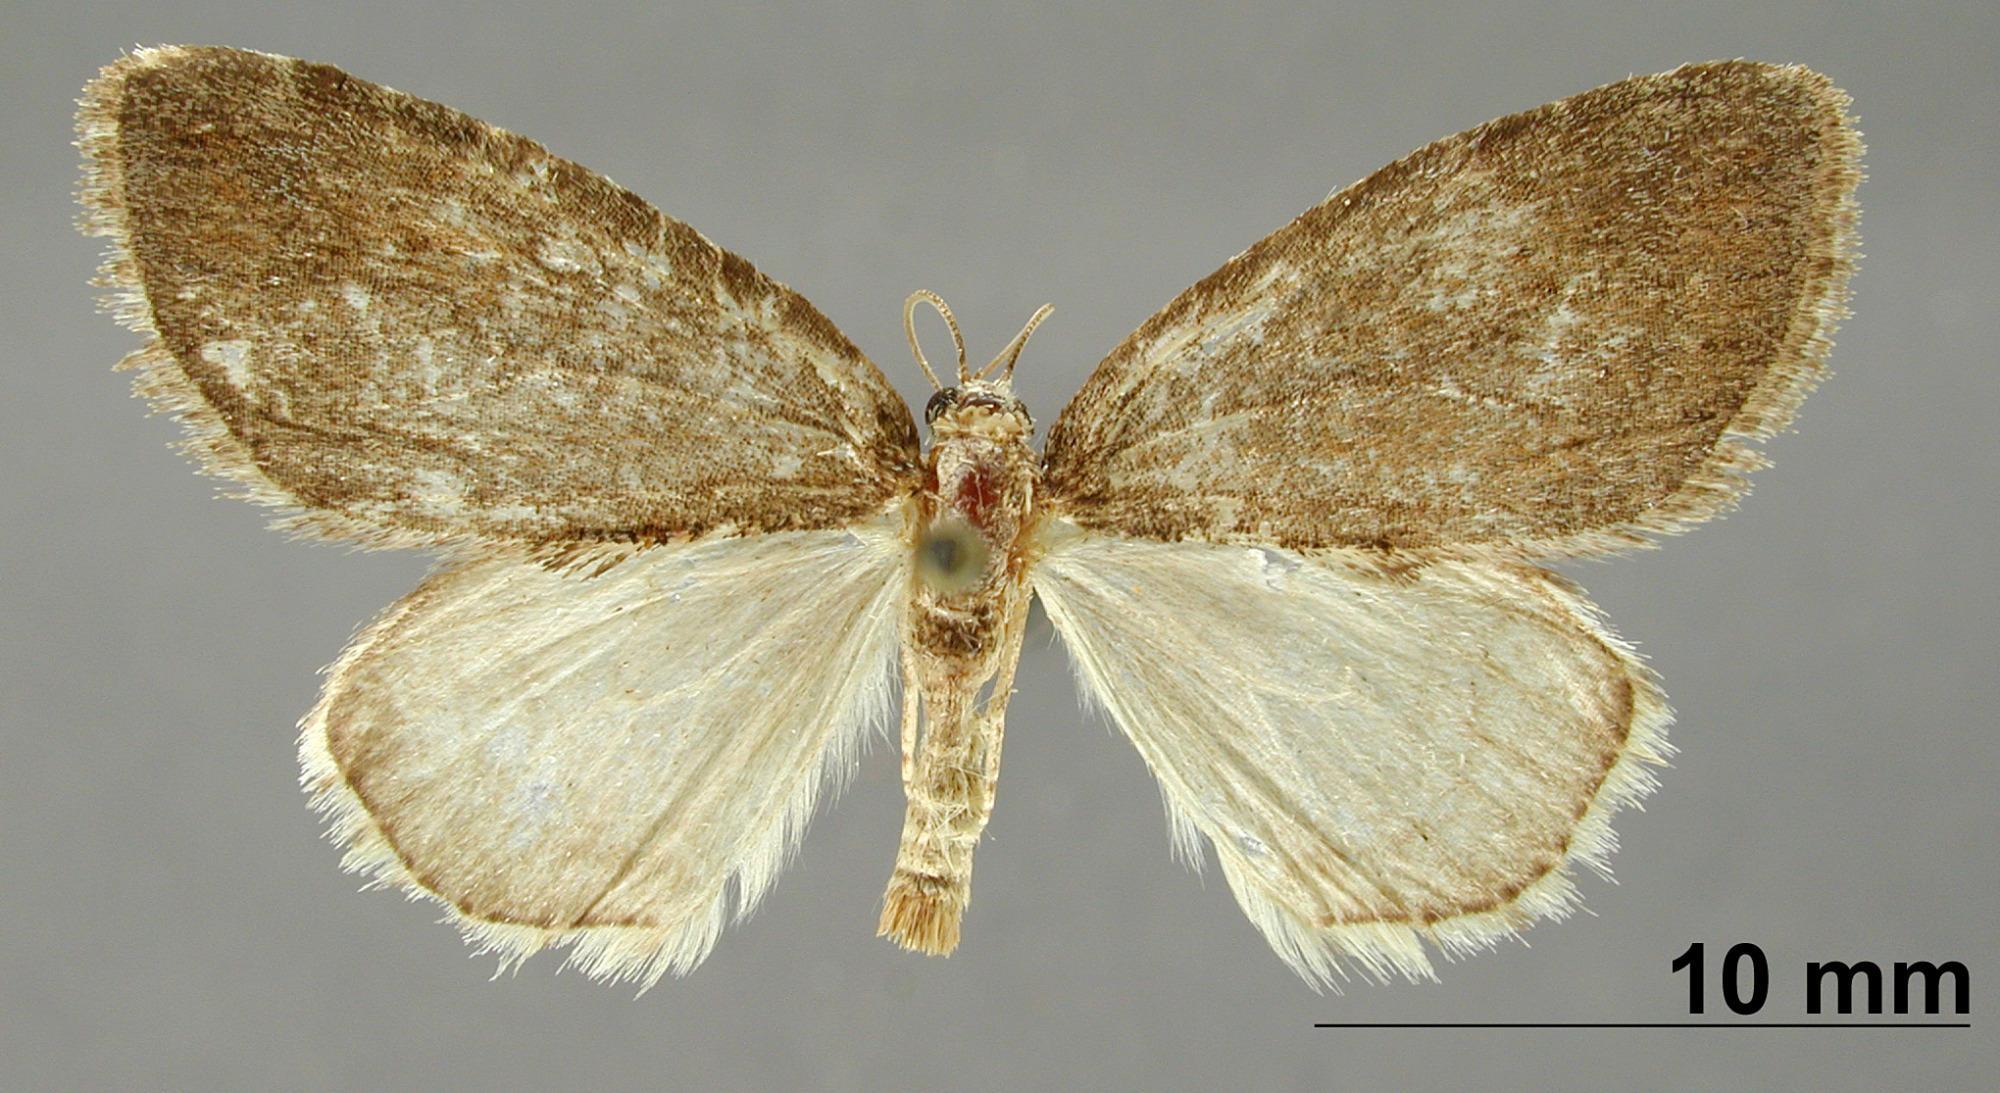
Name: Hydriomena mainaria
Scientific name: Hydriomena mainaria Schaus, 1922
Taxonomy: Animalia, Arthropoda, Insecta, Lepidoptera, Geometridae, Larentiinae
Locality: Popocatepetl Park, Mexico